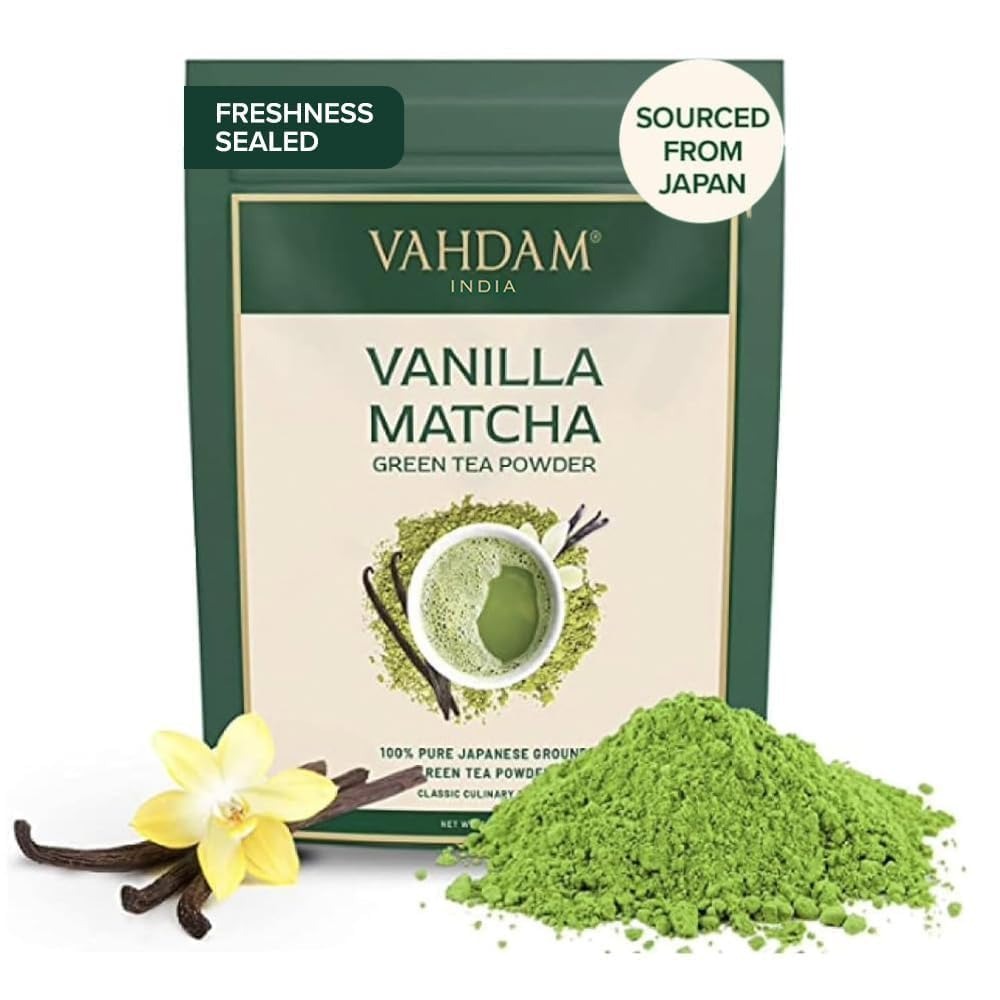
Item Name: VAHDAM Organic Vanilla + Matcha Green Tea Powder, Brew Delicious Latte, Powerful Superfoods Blend, Japanese with 100% Natural, 137x Anti-Oxidants, 12 Cups, 0.8 Oz
Bullet Point 1: PURE VANILLA MATCHA GREEN TEA - Indulge in the exquisite fusion of tradition and taste with our Vanilla Matcha Green Tea Powder. Crafted from 100% pure culinary-grade Japanese Matcha sourced from Shizuoka, Japan, it's delicately flavored with Madagascar Vanilla extracts. Elevate your culinary creations with this versatile Matcha, perfect for seasoning, baking & cooking a wide range of delightful recipes. Experience the harmony of Matcha and Vanilla in every sip or bite.
Bullet Point 2: 100% PURE MATCHA STRAIGHT FROM JAPAN - Straight from Shizuoka, Japan, our Matcha is exquisitely enhanced with Madagascar Vanilla for a delightful and harmonious taste experience. Crafted with utmost care, it is Non GMO, Gluten Free & Vegan, ensuring a pure and wholesome Matcha experience that aligns with your dietary preferences. Preparation: 1tbsp Water | 2g Powder | Add Milk | Enjoy Hot/Cold.
Bullet Point 3: A BRAND WITH A BILLION DREAMS - VAHDAM India is one of India's largest digitally native, global brands, shipping to over 3 million customers across 130+ countries. With an aim to bring India's finest Teas, Brew Ware, Spices & Herbs to consumers across the world under a home-grown, sustainable label with a strong commitment to people and planet.
Bullet Point 4: ETHICAL, DIRECT & FAIR-TRADE​ - Our innovative supply chain model ensures that you get the freshest cup of tea and our farmers get a better price for their produce. 1% of our revenue is redirected towards the education of our tea growers' children with our social initiative, Teach Me, simply wish to honour this aspiration​.
Bullet Point 5: WE CARE FOR PEOPLE & PLANET - We are now a proudly carbon-neutral & a plastic-neutral brand. We measure our overall carbon & plastic footprint & offset it via our investments in environment sustainability initiatives in India.
Value: 1.0
Unit: Count

Price: 19.4